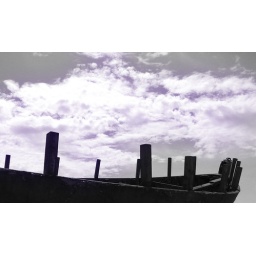
boat in the sky